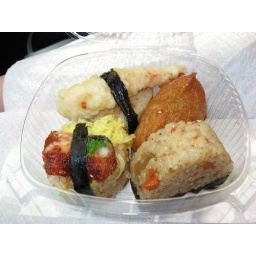
Oms/b: Rice ball in box - shrimp tempura, football rice, chicken mix rice, eel